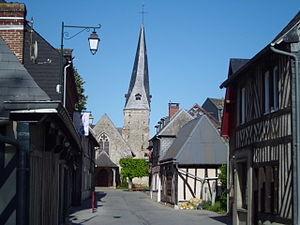
Moyaux est une commune française, située dans le département du Calvados en région Normandie, peuplée de 1 359 habitants.